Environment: real
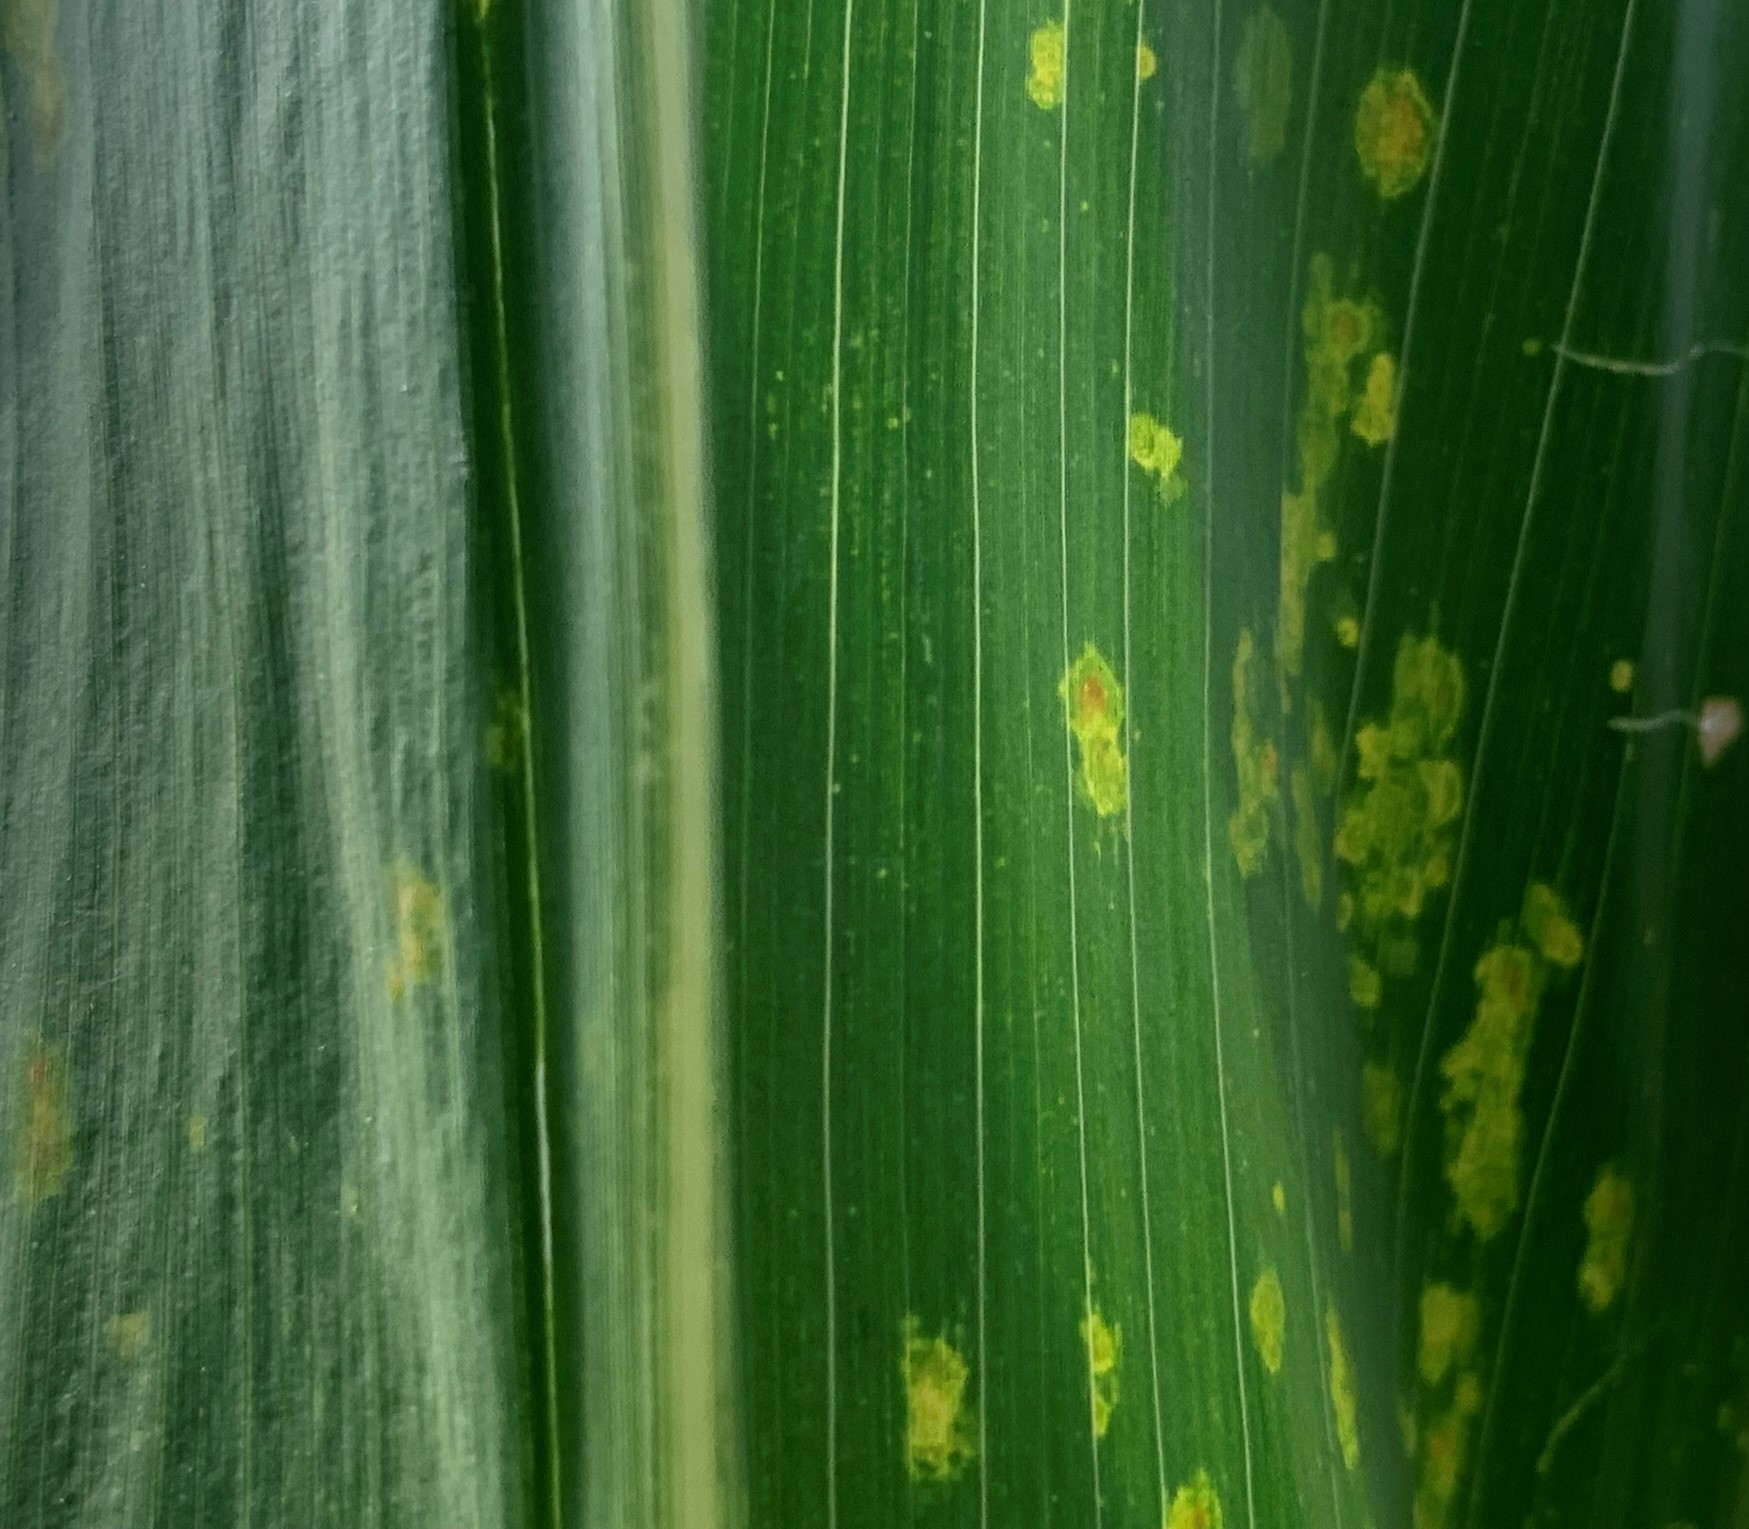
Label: lethal_necrosis